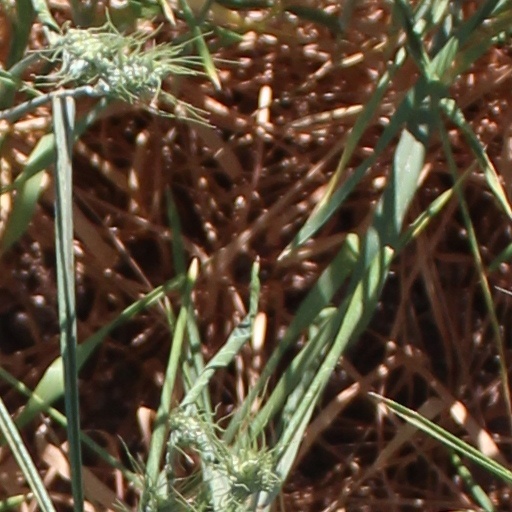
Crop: wheat